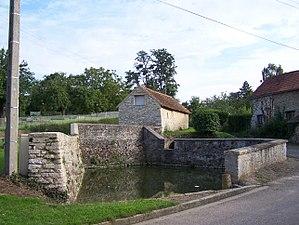
Abreuvoir à Flexanville (Yvelines, France)
Goupillières est une commune française située dans le département des Yvelines, en région Île-de-France.